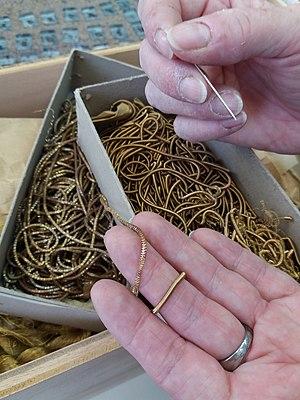
Cannetilles dorées de différentes épaisseurs.
La broderie est un art de décoration des tissus qui consiste à ajouter sur un tissu un motif plat ou en relief fait de fils simples, parfois en intégrant des matériaux tels que paillettes, perles voire pierres précieuses.